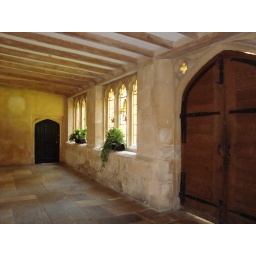
A low door in the wall